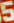
Number: 5